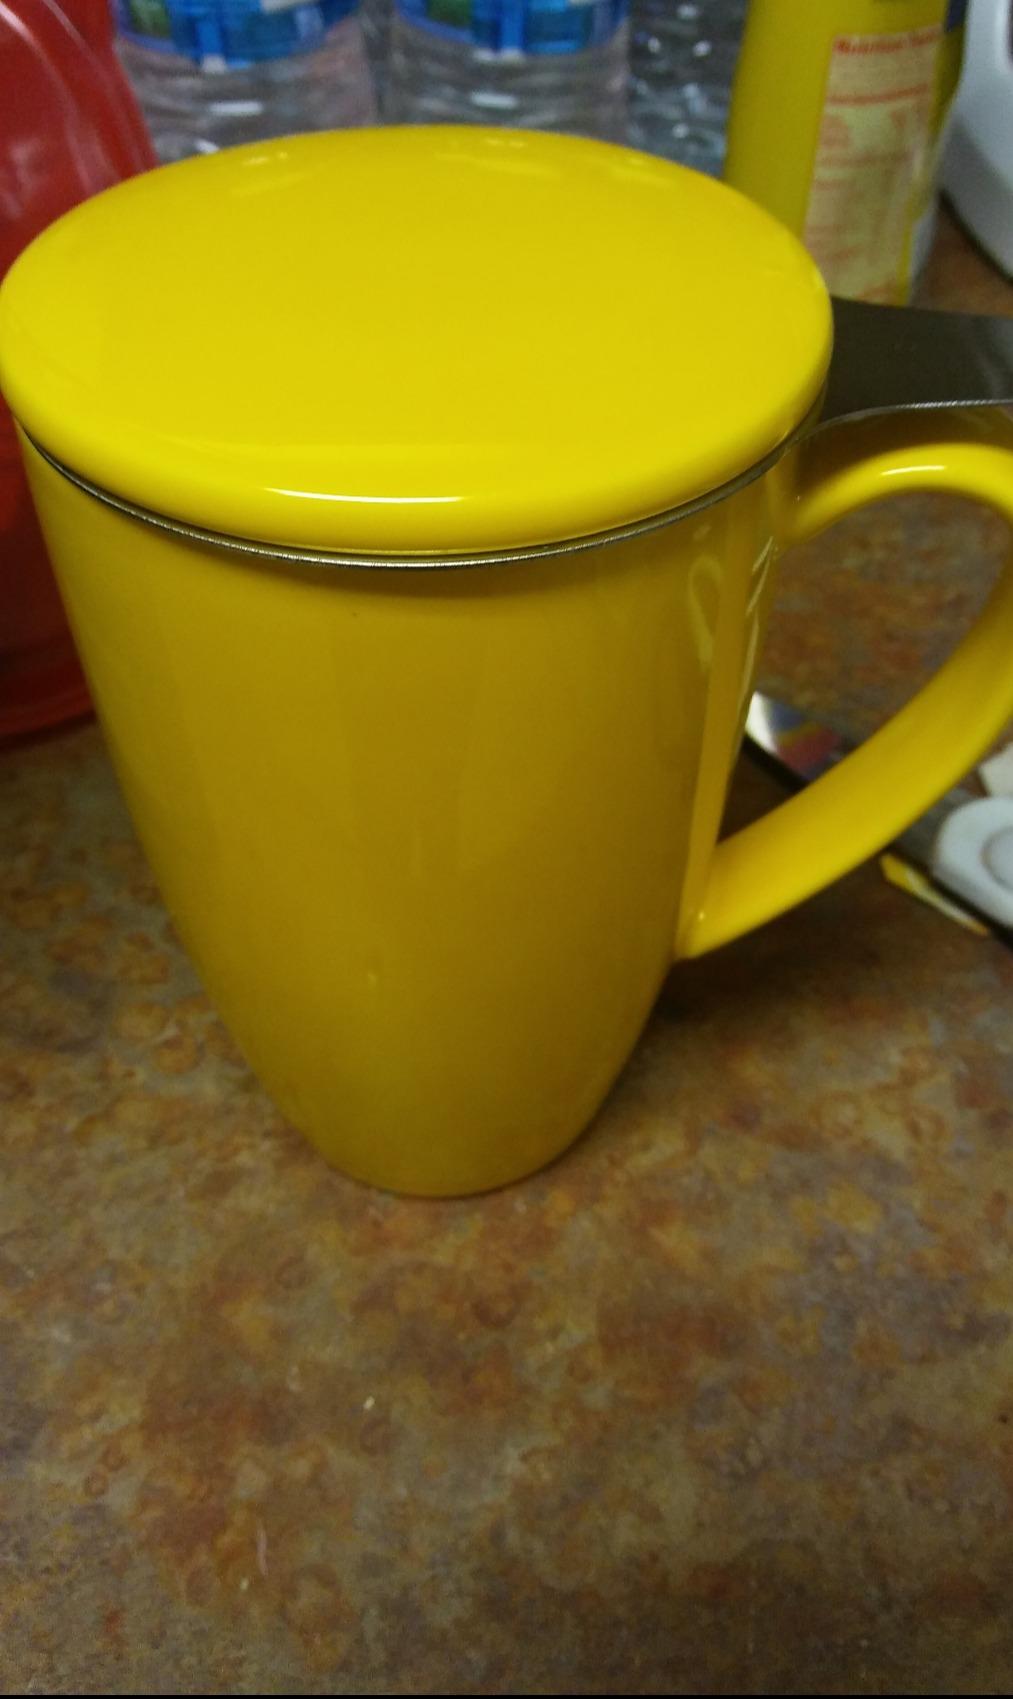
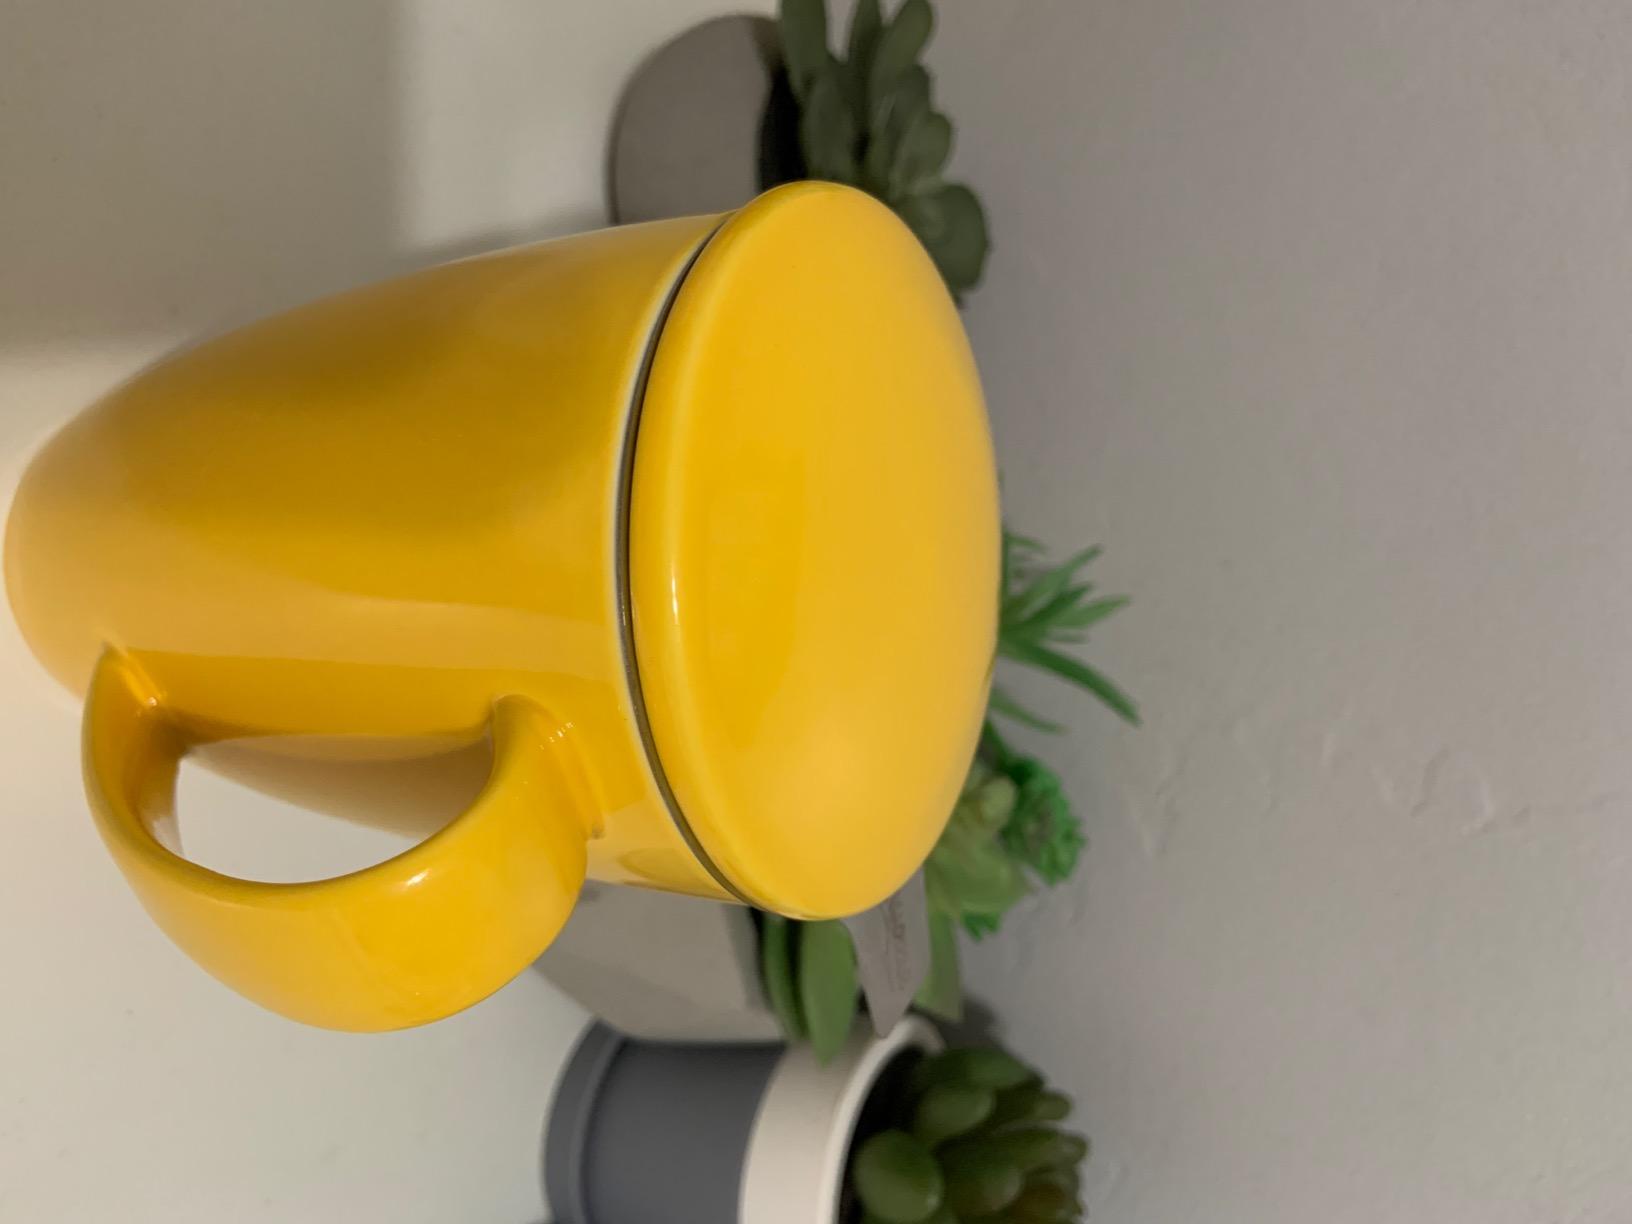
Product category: items_mug
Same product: yes